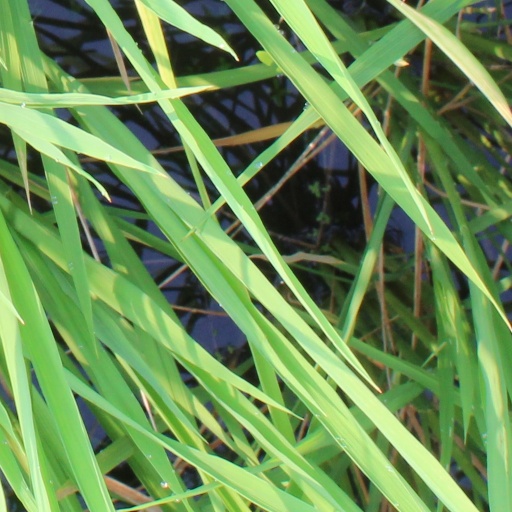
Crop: rice